IWRG 17th Anniversary Show

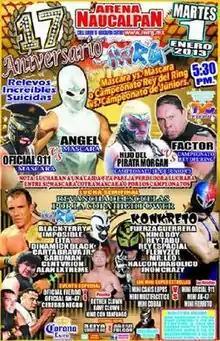
Official poster for the 17th Anniversary

The IWRG 17th Anniversary Show was an annual professional wrestling major event produced by Mexican professional wrestling promotion International Wrestling Revolution Group (IWRG), which took place on January 1, 2013, in Arena Naucalpan, Naucalpan, State of Mexico, Mexico. The main event was a "lucha libre" special stipulation match, the Relevos Suicidas Tag Team match. In a "Relevos Suicida" match the first two wrestlers pinned are forced to wrestle against each other with a wager on the line. In the main event the teams consisted of rivals Oficial 911 and El Ángel teaming up to take on Oficial Factor and Hijo de Pirata Morgan who had been rivals as well. Each wrestler would risk something in case they lost; 911 would risk his wrestling mask, El Angel the IWRG Intercontinental Middleweight Championship, Factor risked the IWRG Rey del Ring Championship and Hijo de Pirata Morgan would risk the IWRG Junior de Juniors Championship if he was pinned in the tag team match. On the under card a team representing IWRG's Naucalpan based wrestling school (Alan Extreme, Black Terry, Carta Brava, Jr., Dinamic Black, Eita, Golden Magic, Imposible and Saruman) facing a team representing Fuerza Guerrera's "Gimnasio Konkreto" (Guerrera, Arana de Plata, Fleeyzer, John Crazy, King Boy, Mr. Leo, Rey Espacial and Rey Tabu). The show featured three additional matches.